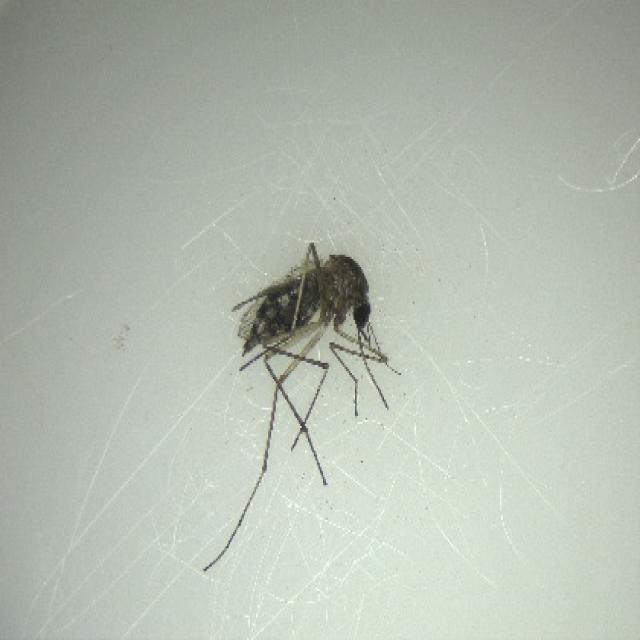
Species: aedes_vexans